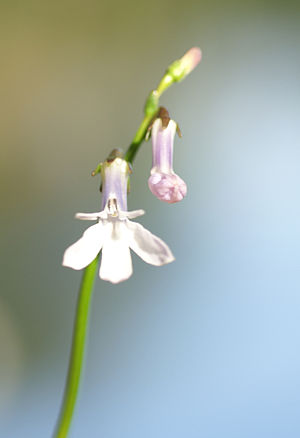
Tvepibet lobelie
Tvepibet lobelie er en spinkel, 15-40 cm høj vandplante. Den findes i næringsfattige og klarvandede søer. Den er sjælden i Danmark. Bladene sidder i en lille roset under vandet, mens blomsterne hæver sig over vandet på lange, slanke blomsterstilke.